Battling Buckaroo

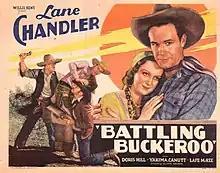

Battling Buckaroo is a 1932 American western film directed by Armand Schaefer and starring Lane Chandler, Doris Hill and Yakima Canutt.